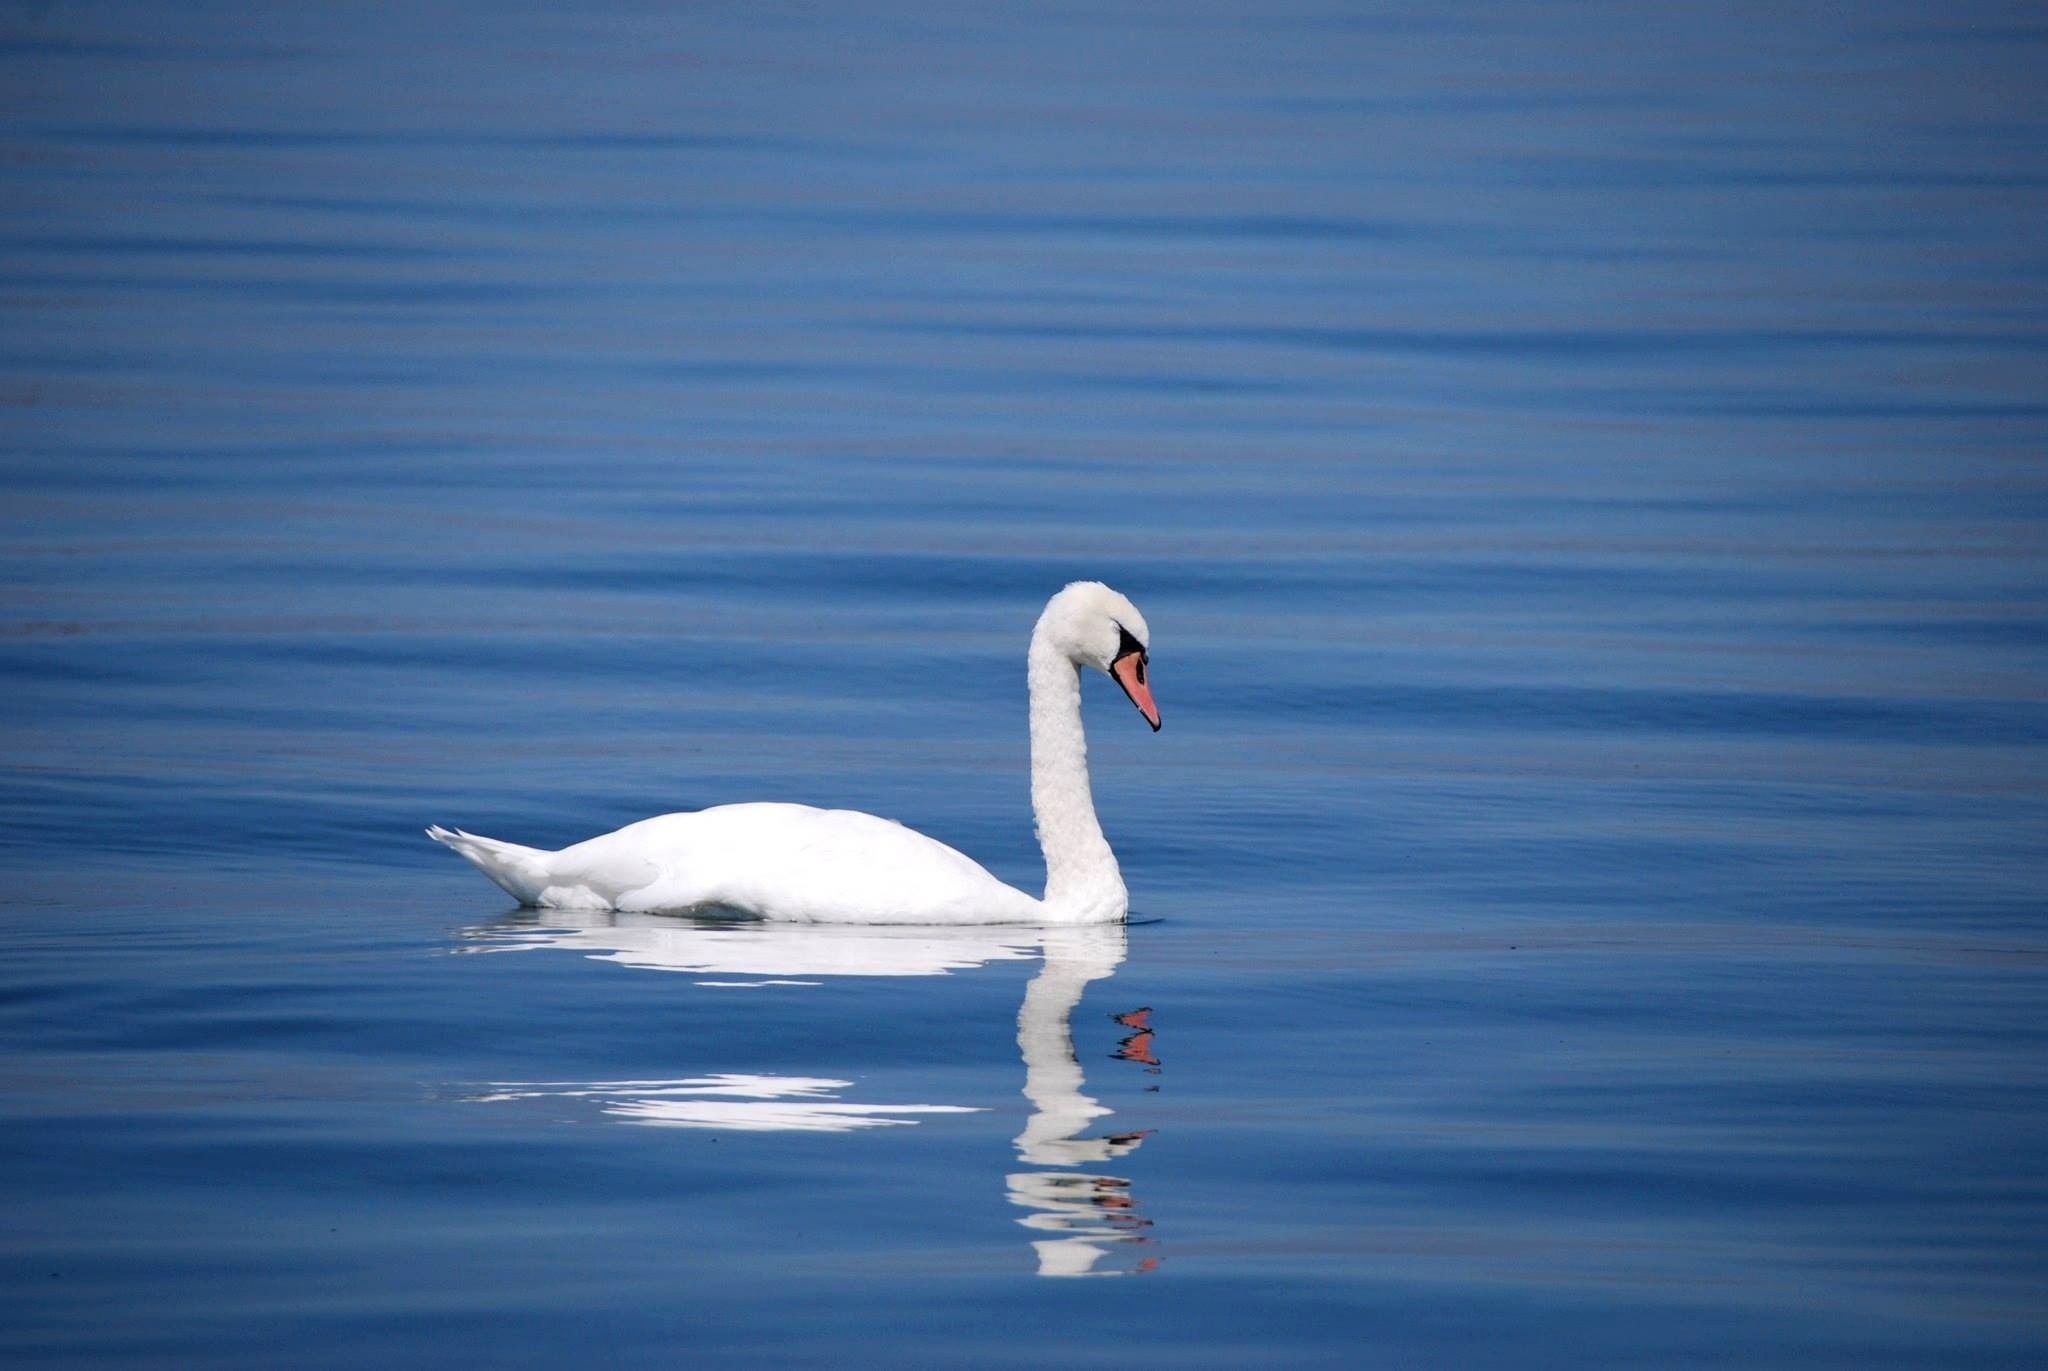
beach, coast, water, nature, bird, wing, white, wave, lake, wet, animal, summer, swim, reflection, beak, symbol, blue, feather, fauna, sparkle, swan, swans, vertebrate, beauty, beautiful, elegant, waterfowl, waters, water bird, pride, ducks geese and swans